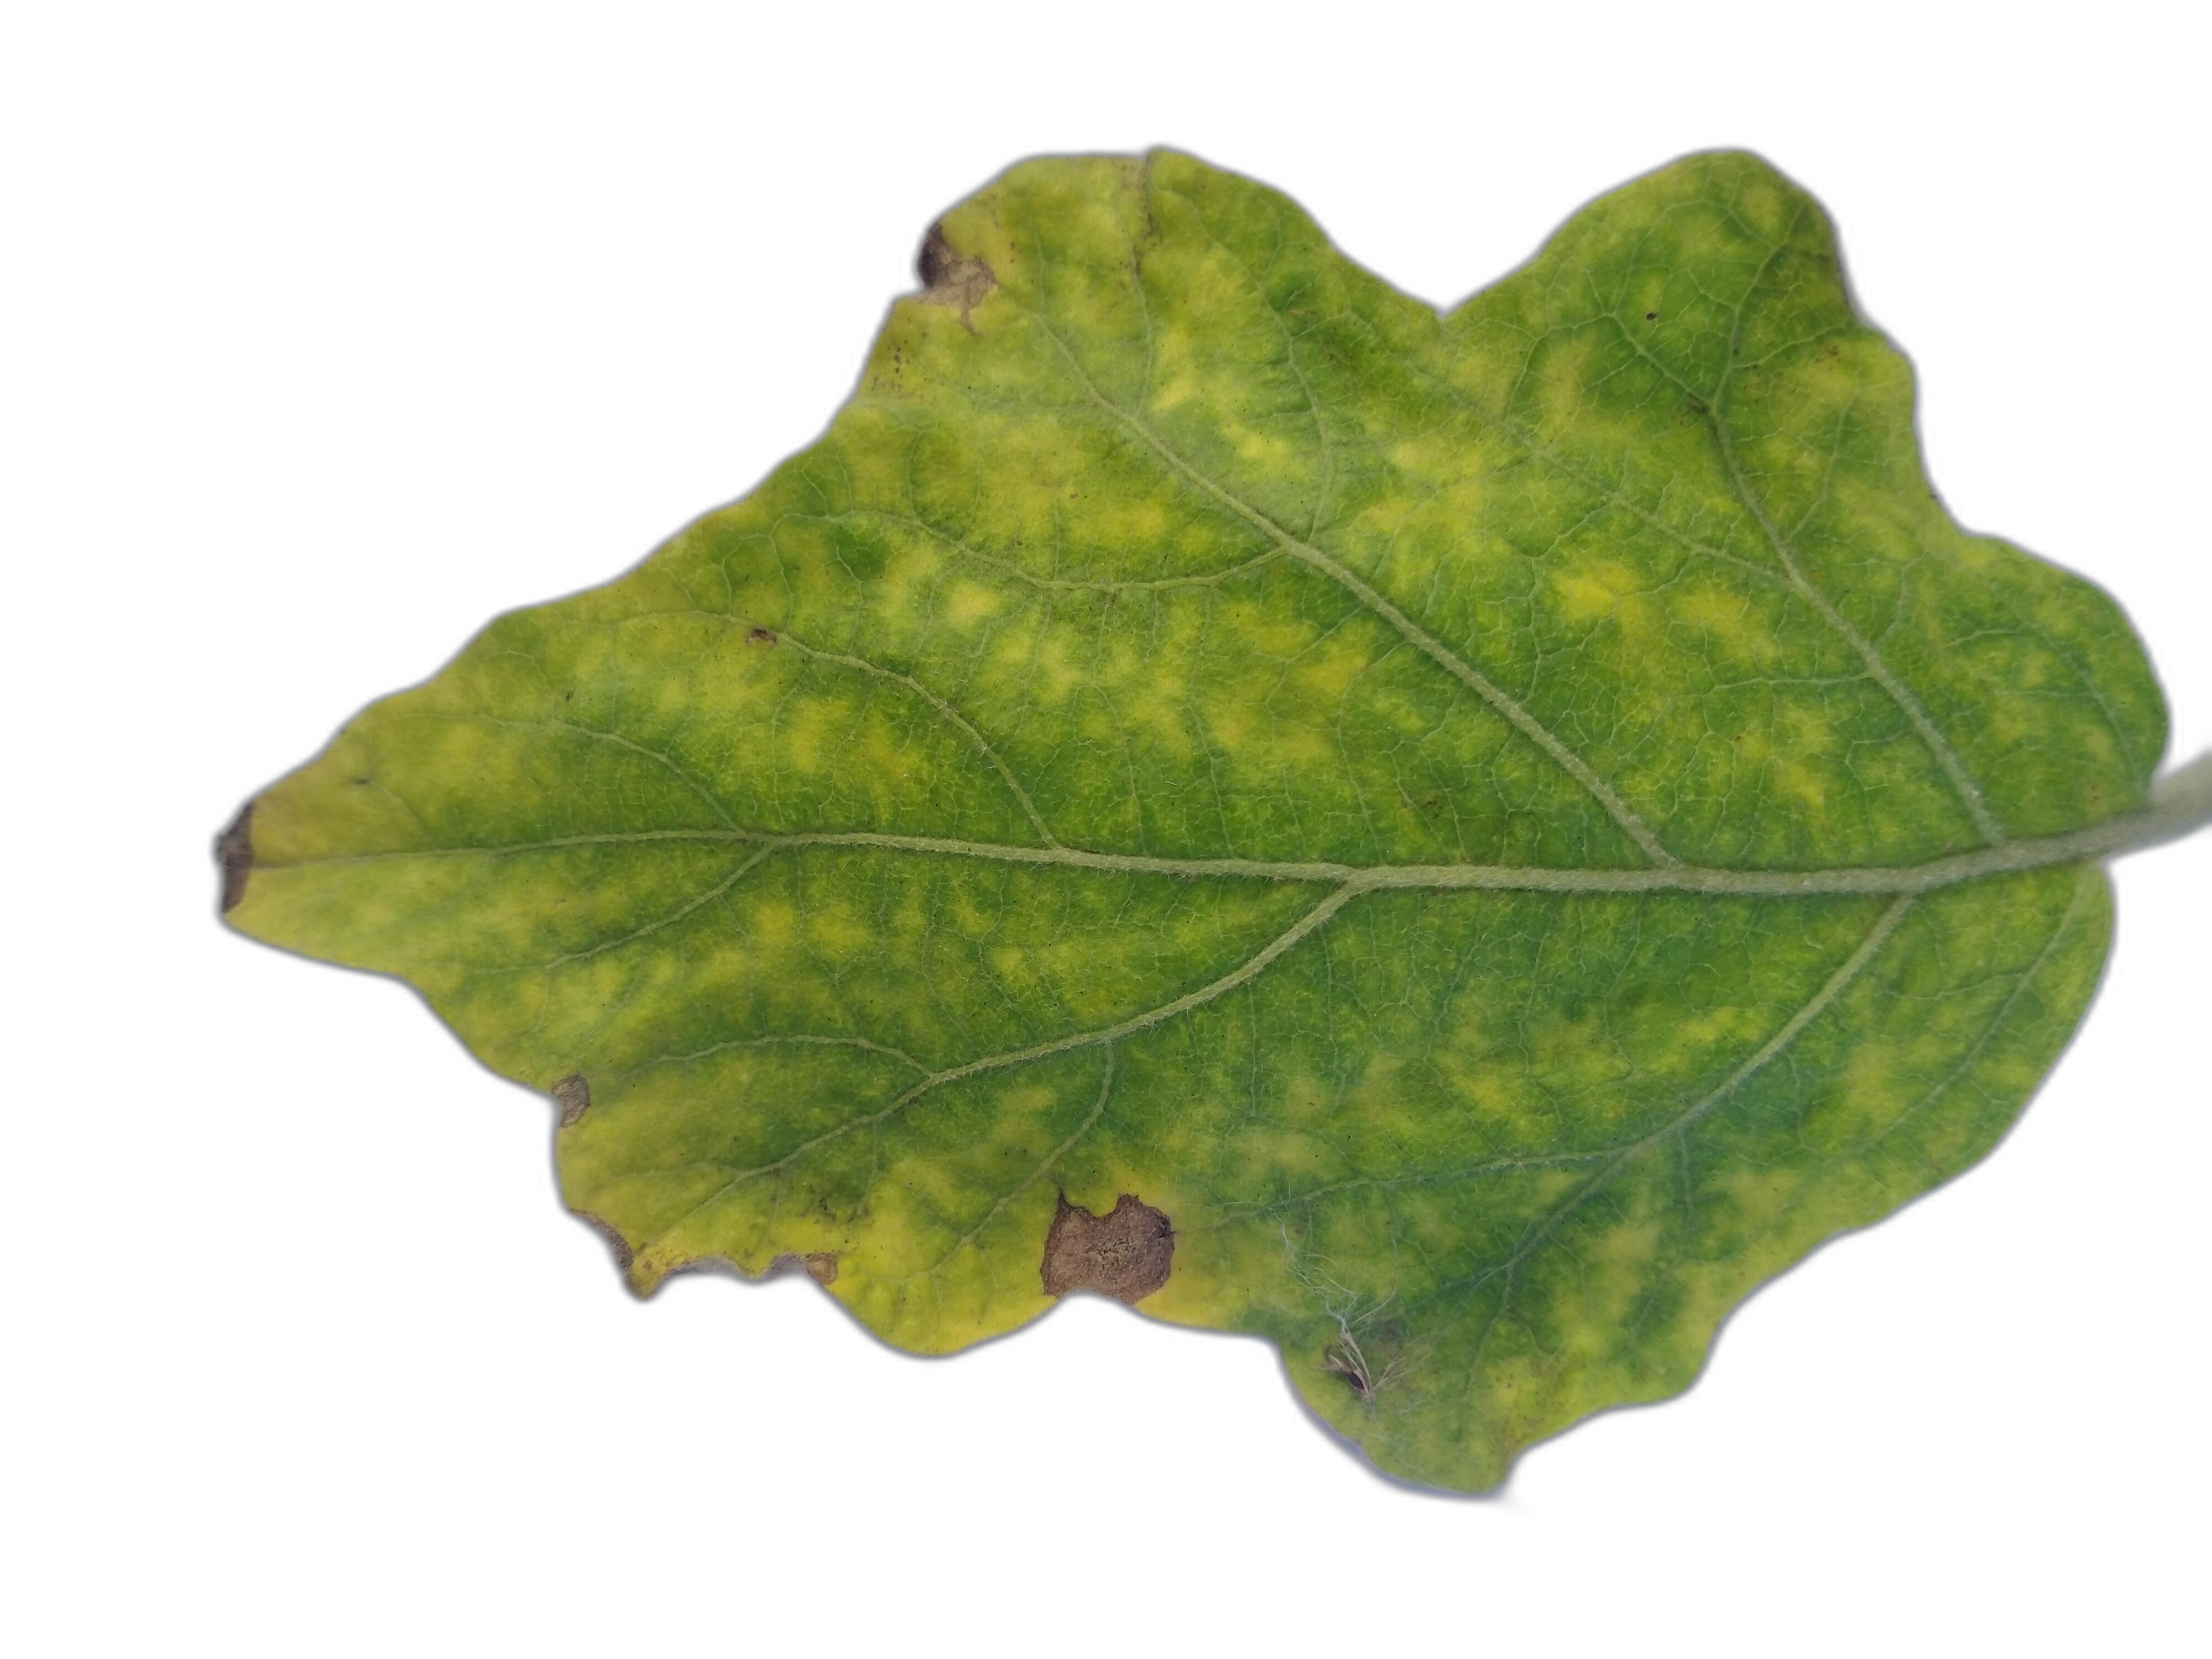
Label: Leaf Spot Disease